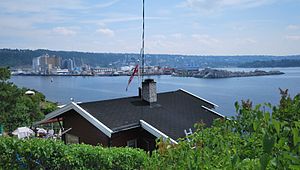
Sjursøya
Sjursøya set fra Bleikøya